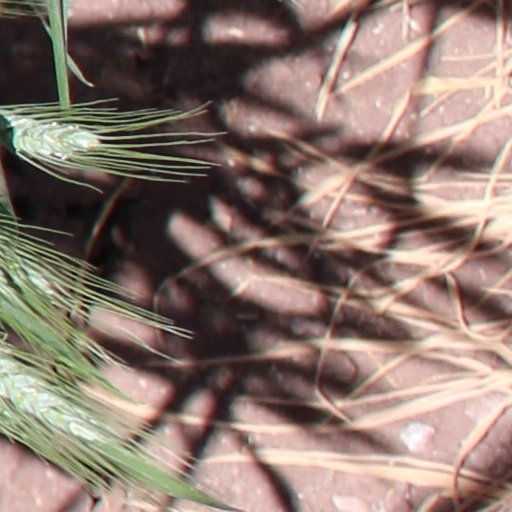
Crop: wheat